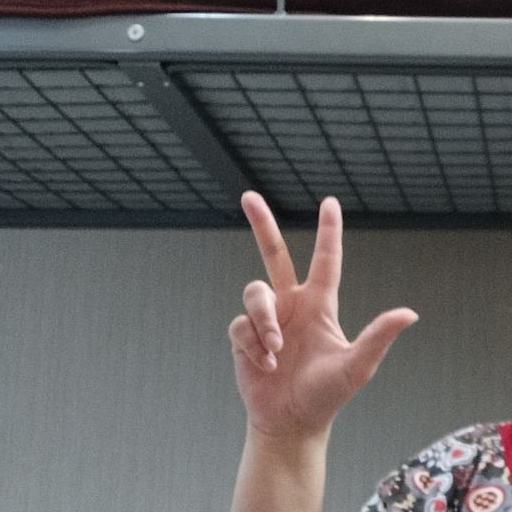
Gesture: three2